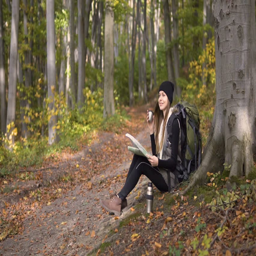
smiling long hair girl , with green backpack , looking at the map and having tea while resting in the forest